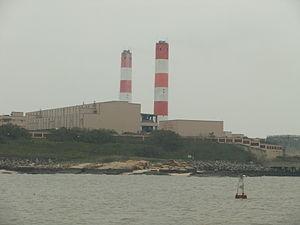
Kinmen est une île de la République de Chine, formant l'essentiel du comté de Kinmen au sein de sa province du Fujian. De nombreux habitants parlent le minnan.